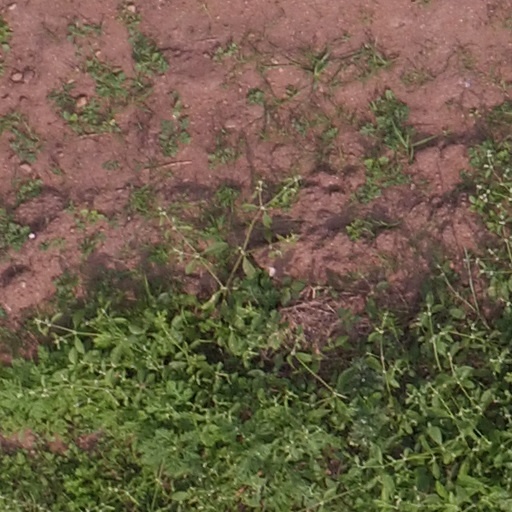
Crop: maize; corn